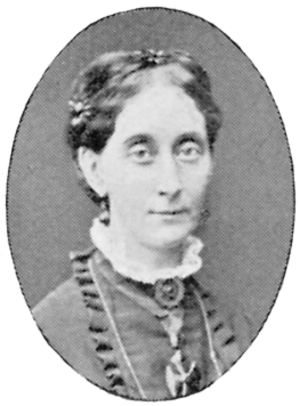
Agneta "Agnes" Fredrika Börjesson, née le 1ᵉʳ mai 1827 à Uppsala en Suède et morte le 26 janvier 1900 à Alassio en Italie, est une artiste peintre suédoise. Elle a été membre de l'Académie Royale des Arts.